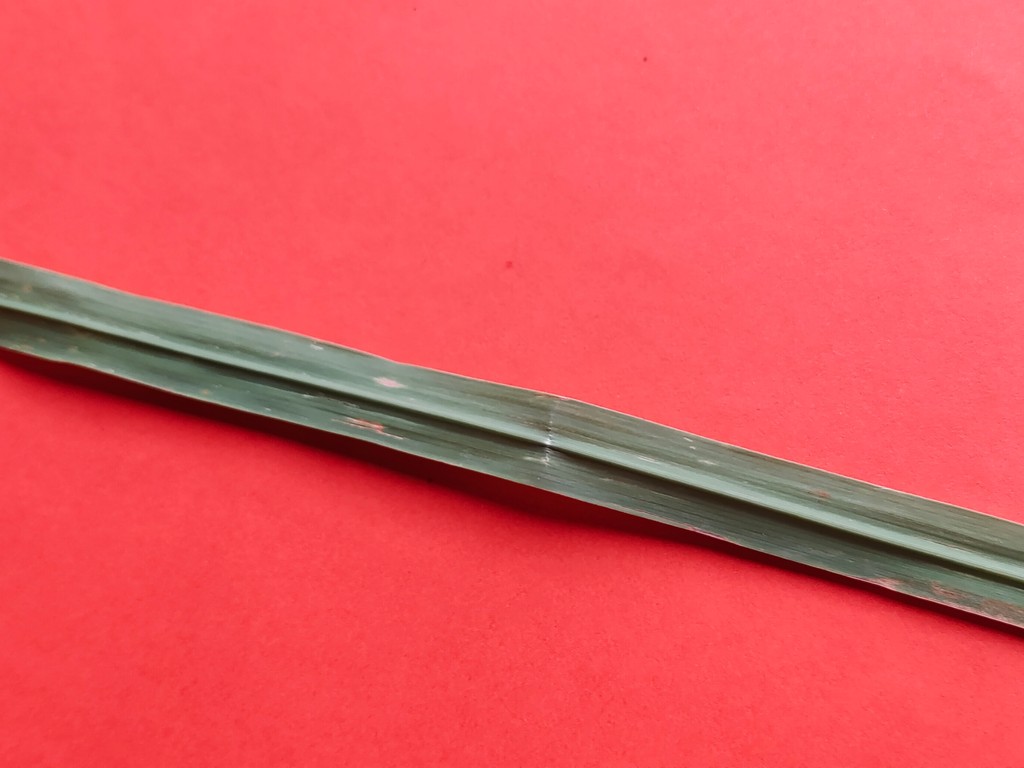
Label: Unhealthy